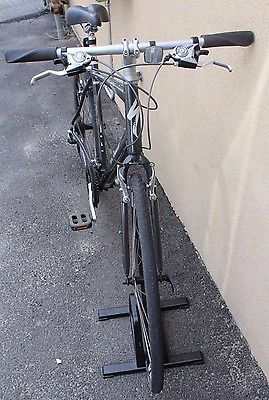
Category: bicycle